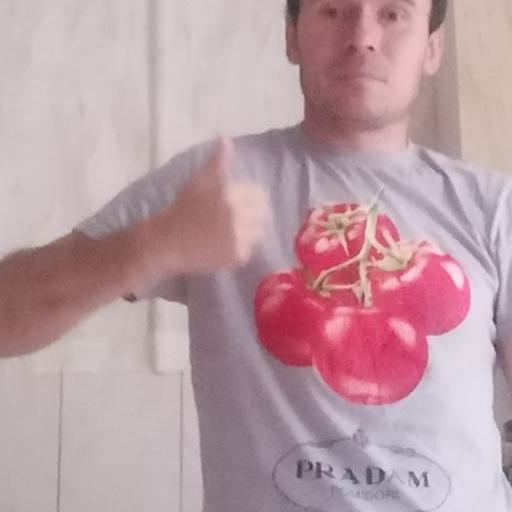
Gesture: like